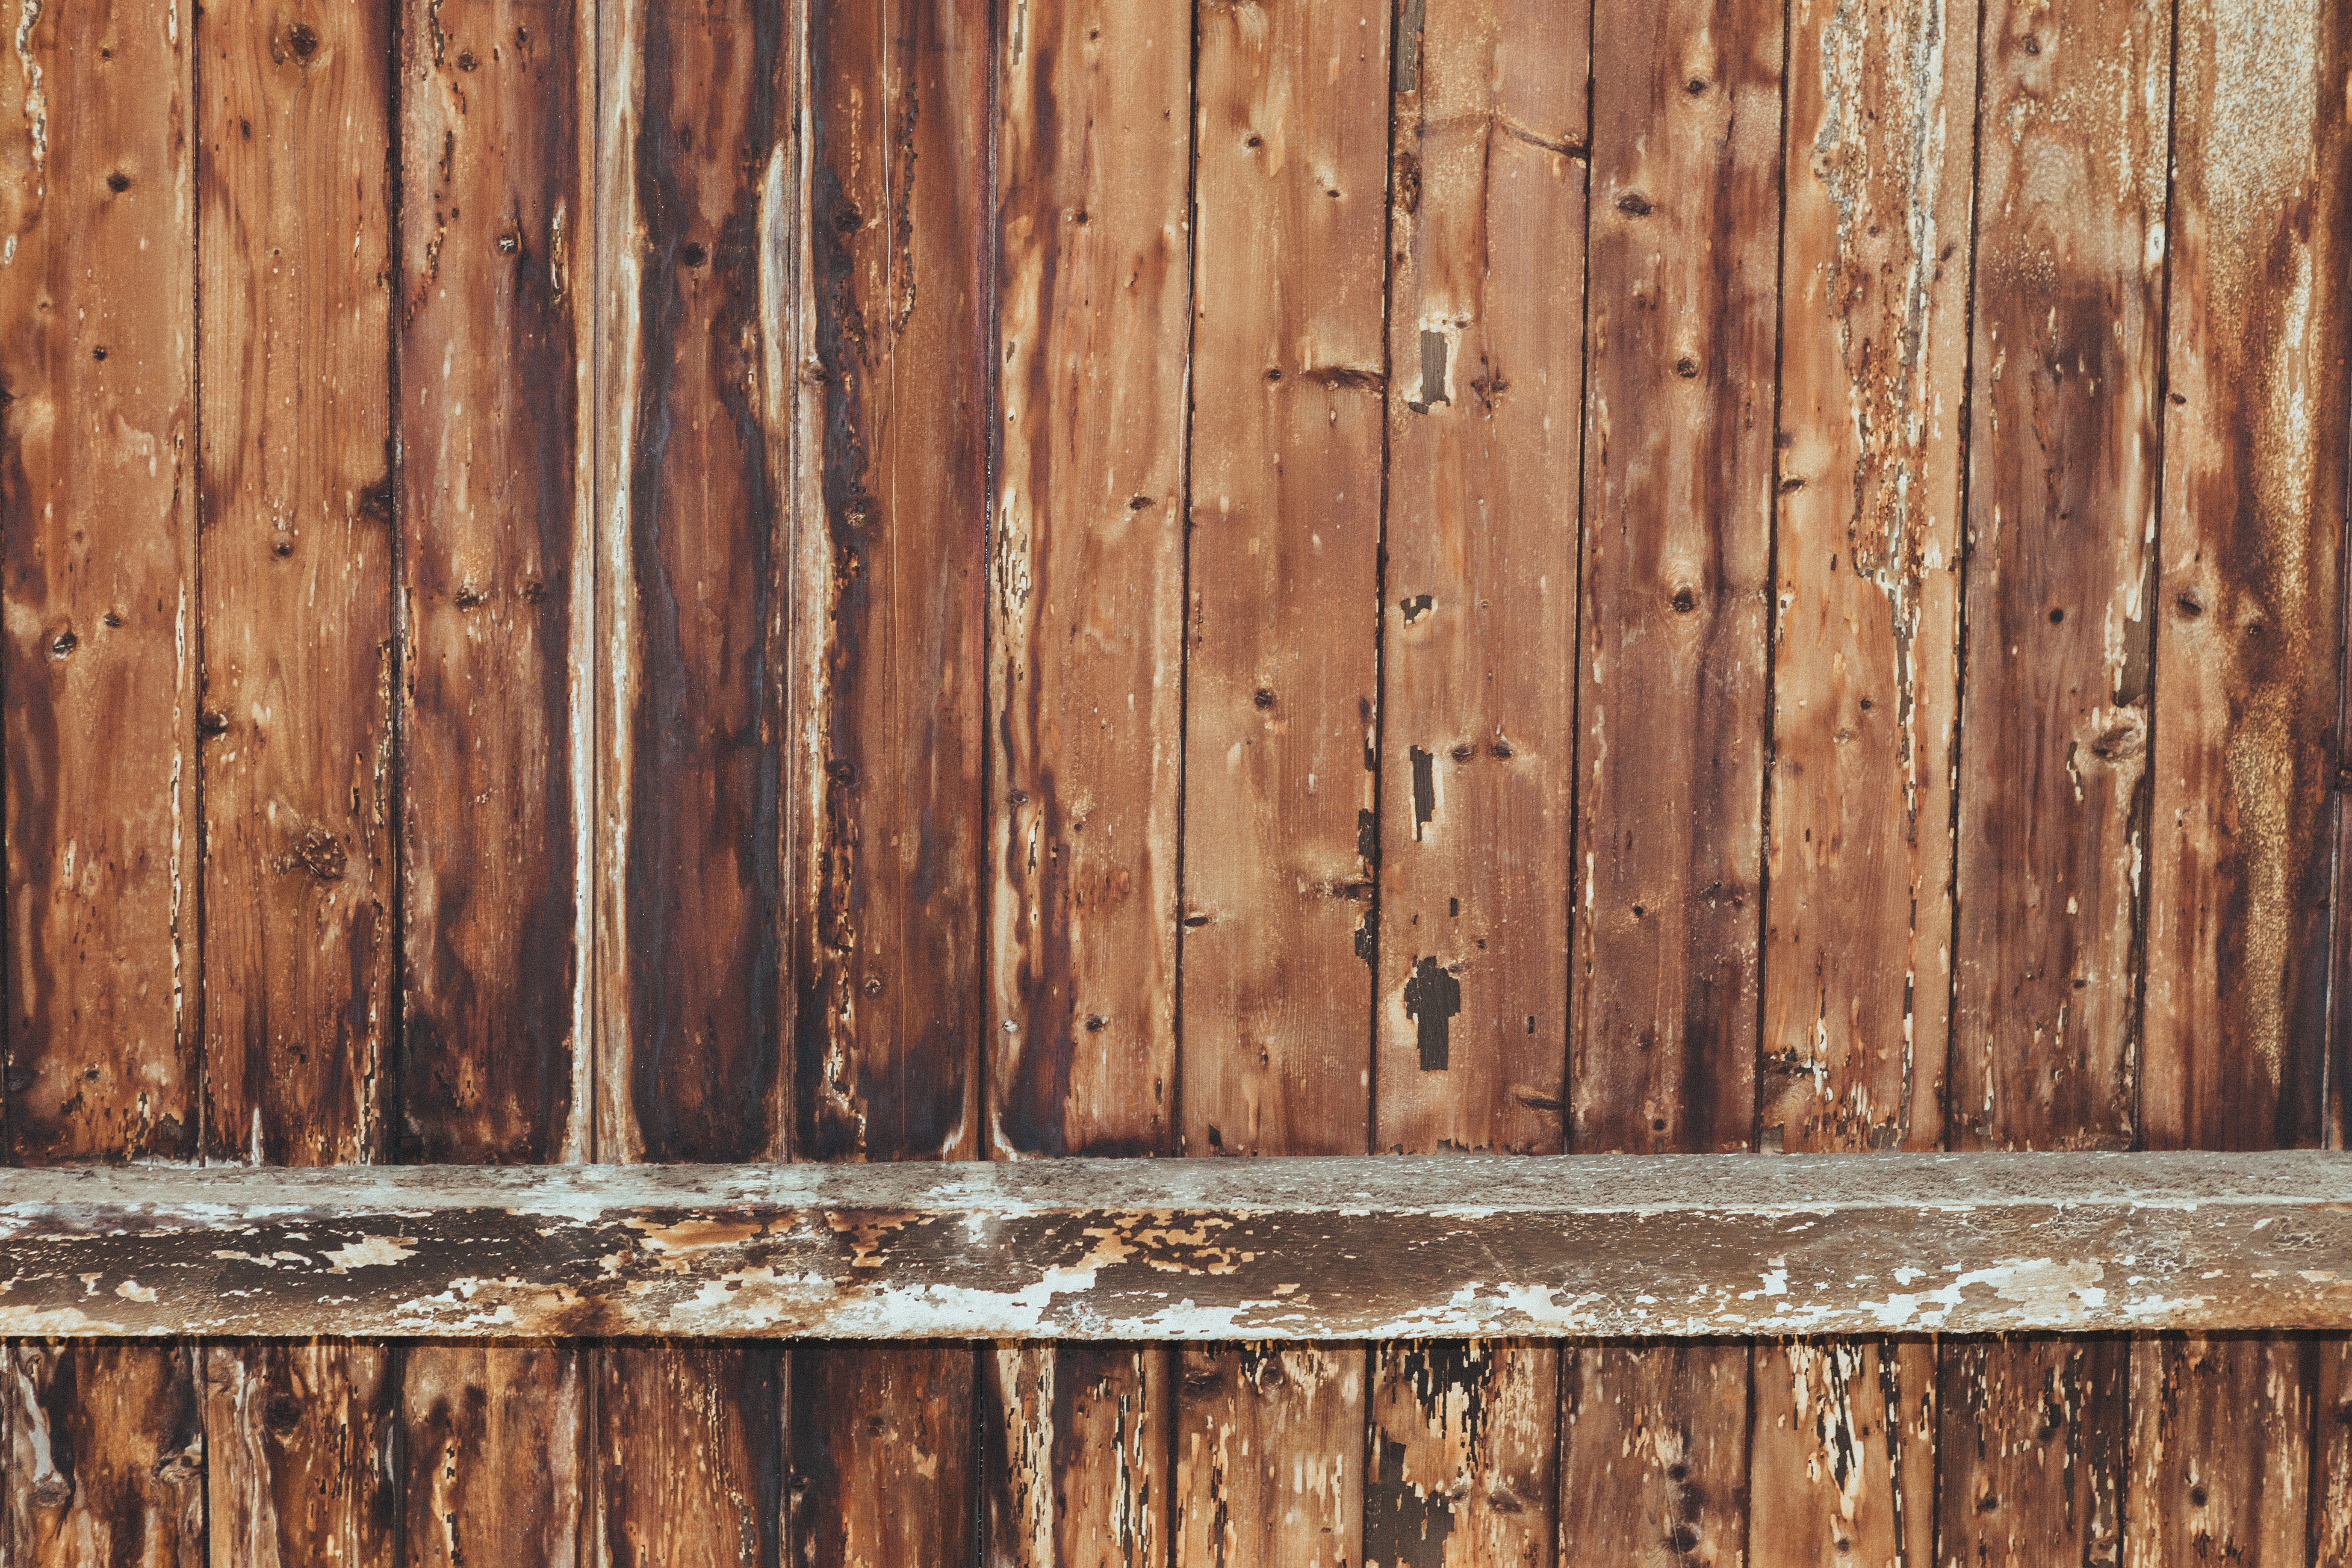
wood, grain, texture, plank, floor, wall, pattern, lumber, hardwood, planks, aged, flooring, wood flooring, man made object, laminate flooring, wood stain